Alice Tangerini

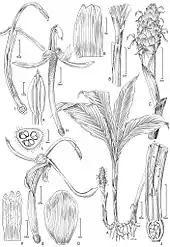
"Larsenianthus wardianus" as illustrated by Tangerini

Tangerini primarily does her illustrations in the United States National Herbarium, and worked under American botanist Warren H. Wagner. Even though she frequently relies on pressed and dried herbarium specimens as her models, she does go on location to areas such as California, Hawaii, and Guyana to see the flora in their natural environment. She differentiated botanical art from fine art by clarifying that "botanical art had to be recognized at least to genus, if not to species".